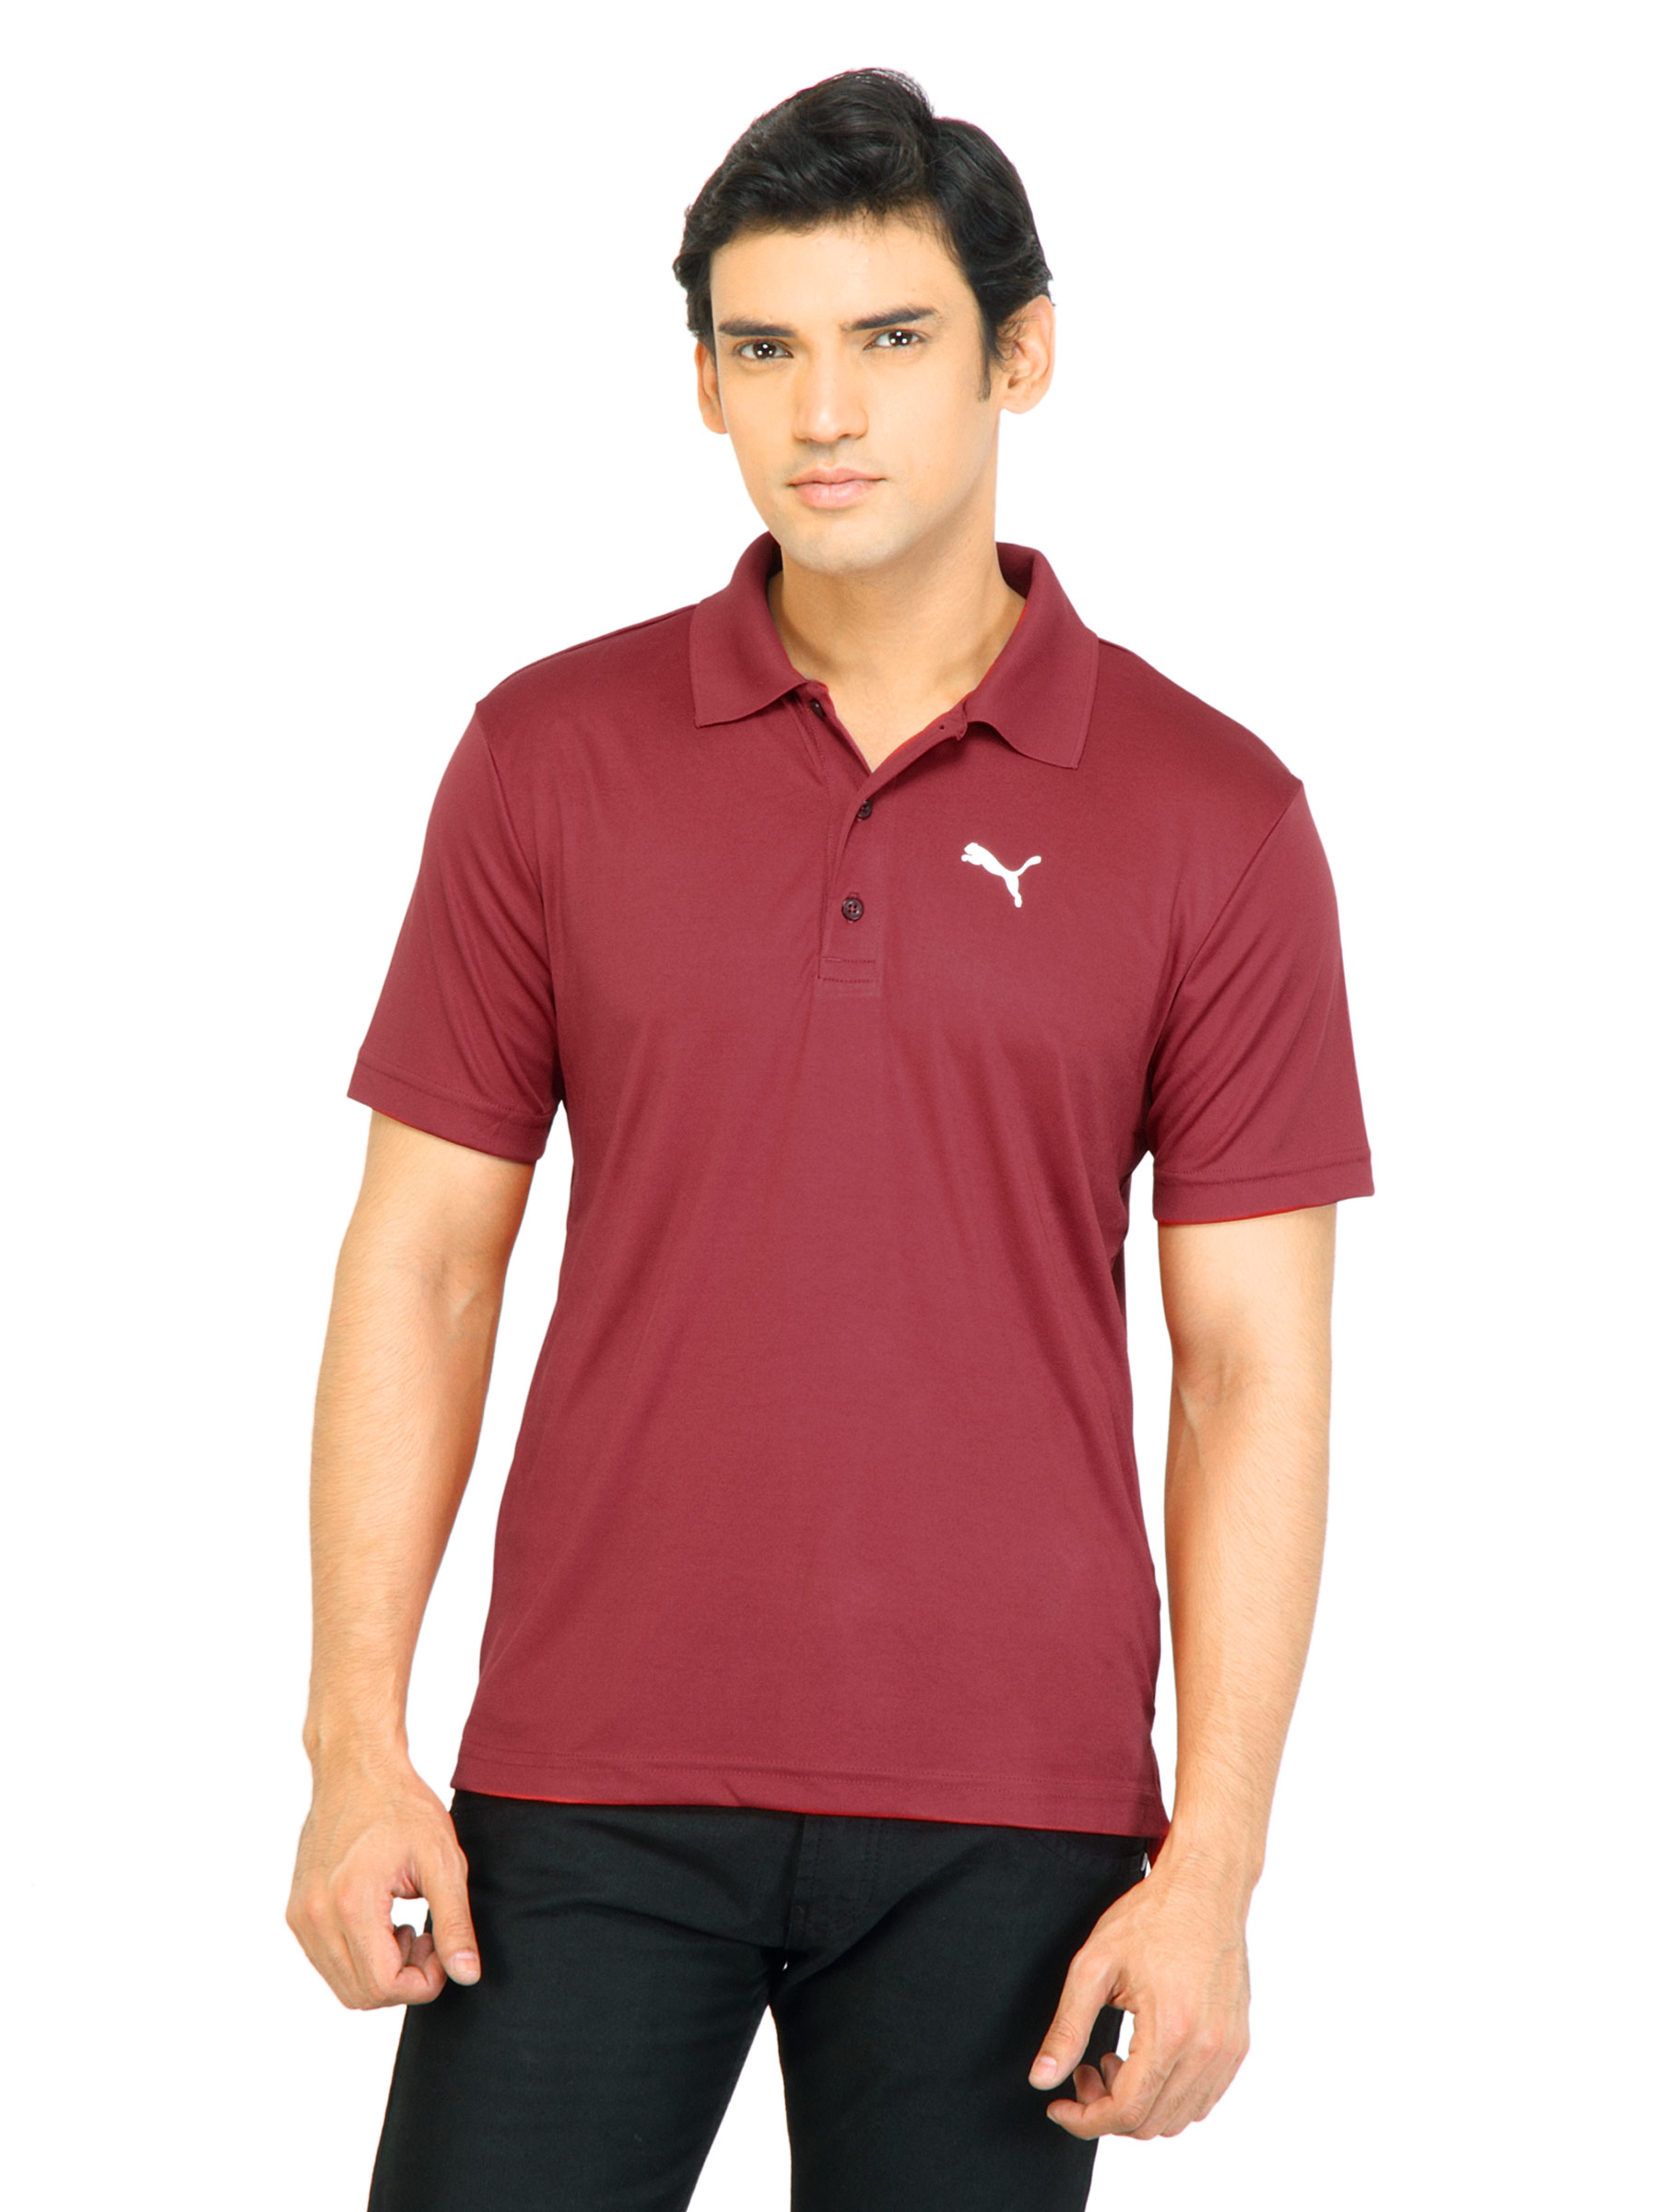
Puma Men Team Essential Maroon Polo Tshirts
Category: Apparel / Topwear / Tshirts
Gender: Men
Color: Maroon
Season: Fall 2011
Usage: Casual